OpenAPS

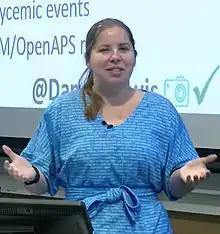
Dana Lewis at linux.conf.au in 2019

OpenAPS traces its origin to 2013, when Dana M. Lewis and Scott Leibrand became aware of privately shared software created by John Costik. This software (which also led to development of the Nightscout project) enabled access and transfer of continuous glucose monitor (CGM) data to cloud computing infrastructure. Lewis, a Type 1 Diabetes patient, was dissatisfied with her commercial device: the device's alarm for hypoglycemic status (which can be life-threatening, if untreated) was too quiet to wake Dana up while sleeping. To address this, Lewis and Leibrand extended the CGM-in-the-cloud software to create a custom high volume alarm. After this initial project, they then used the same CGM-in-the-cloud software to create the Do-It-Yourself Pancreas System (DIYPS) software, which provided a decision assist system for insulin delivery.